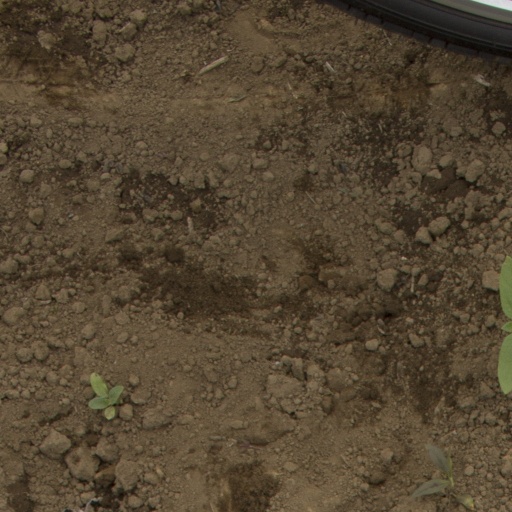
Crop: Jerusalem artichoke